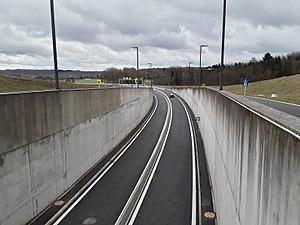
Liaison Micheville B40: Accès sud du tunnel